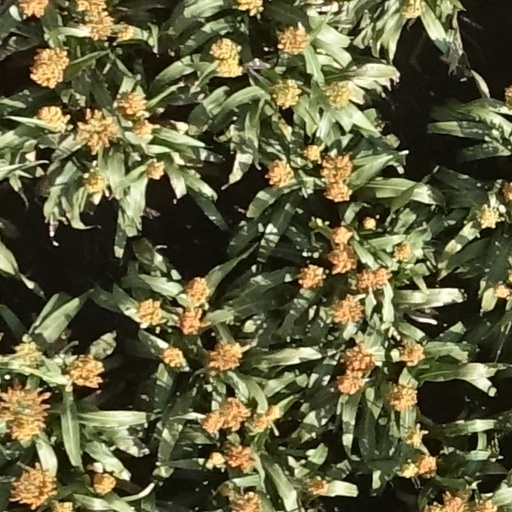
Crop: sorghum